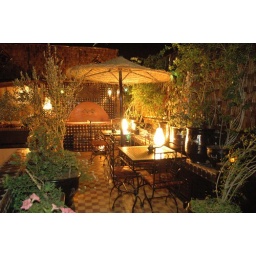
"TOP NOTCH RIAD" guest house marrakech,cool riad by black zitoun:riad dar najat!